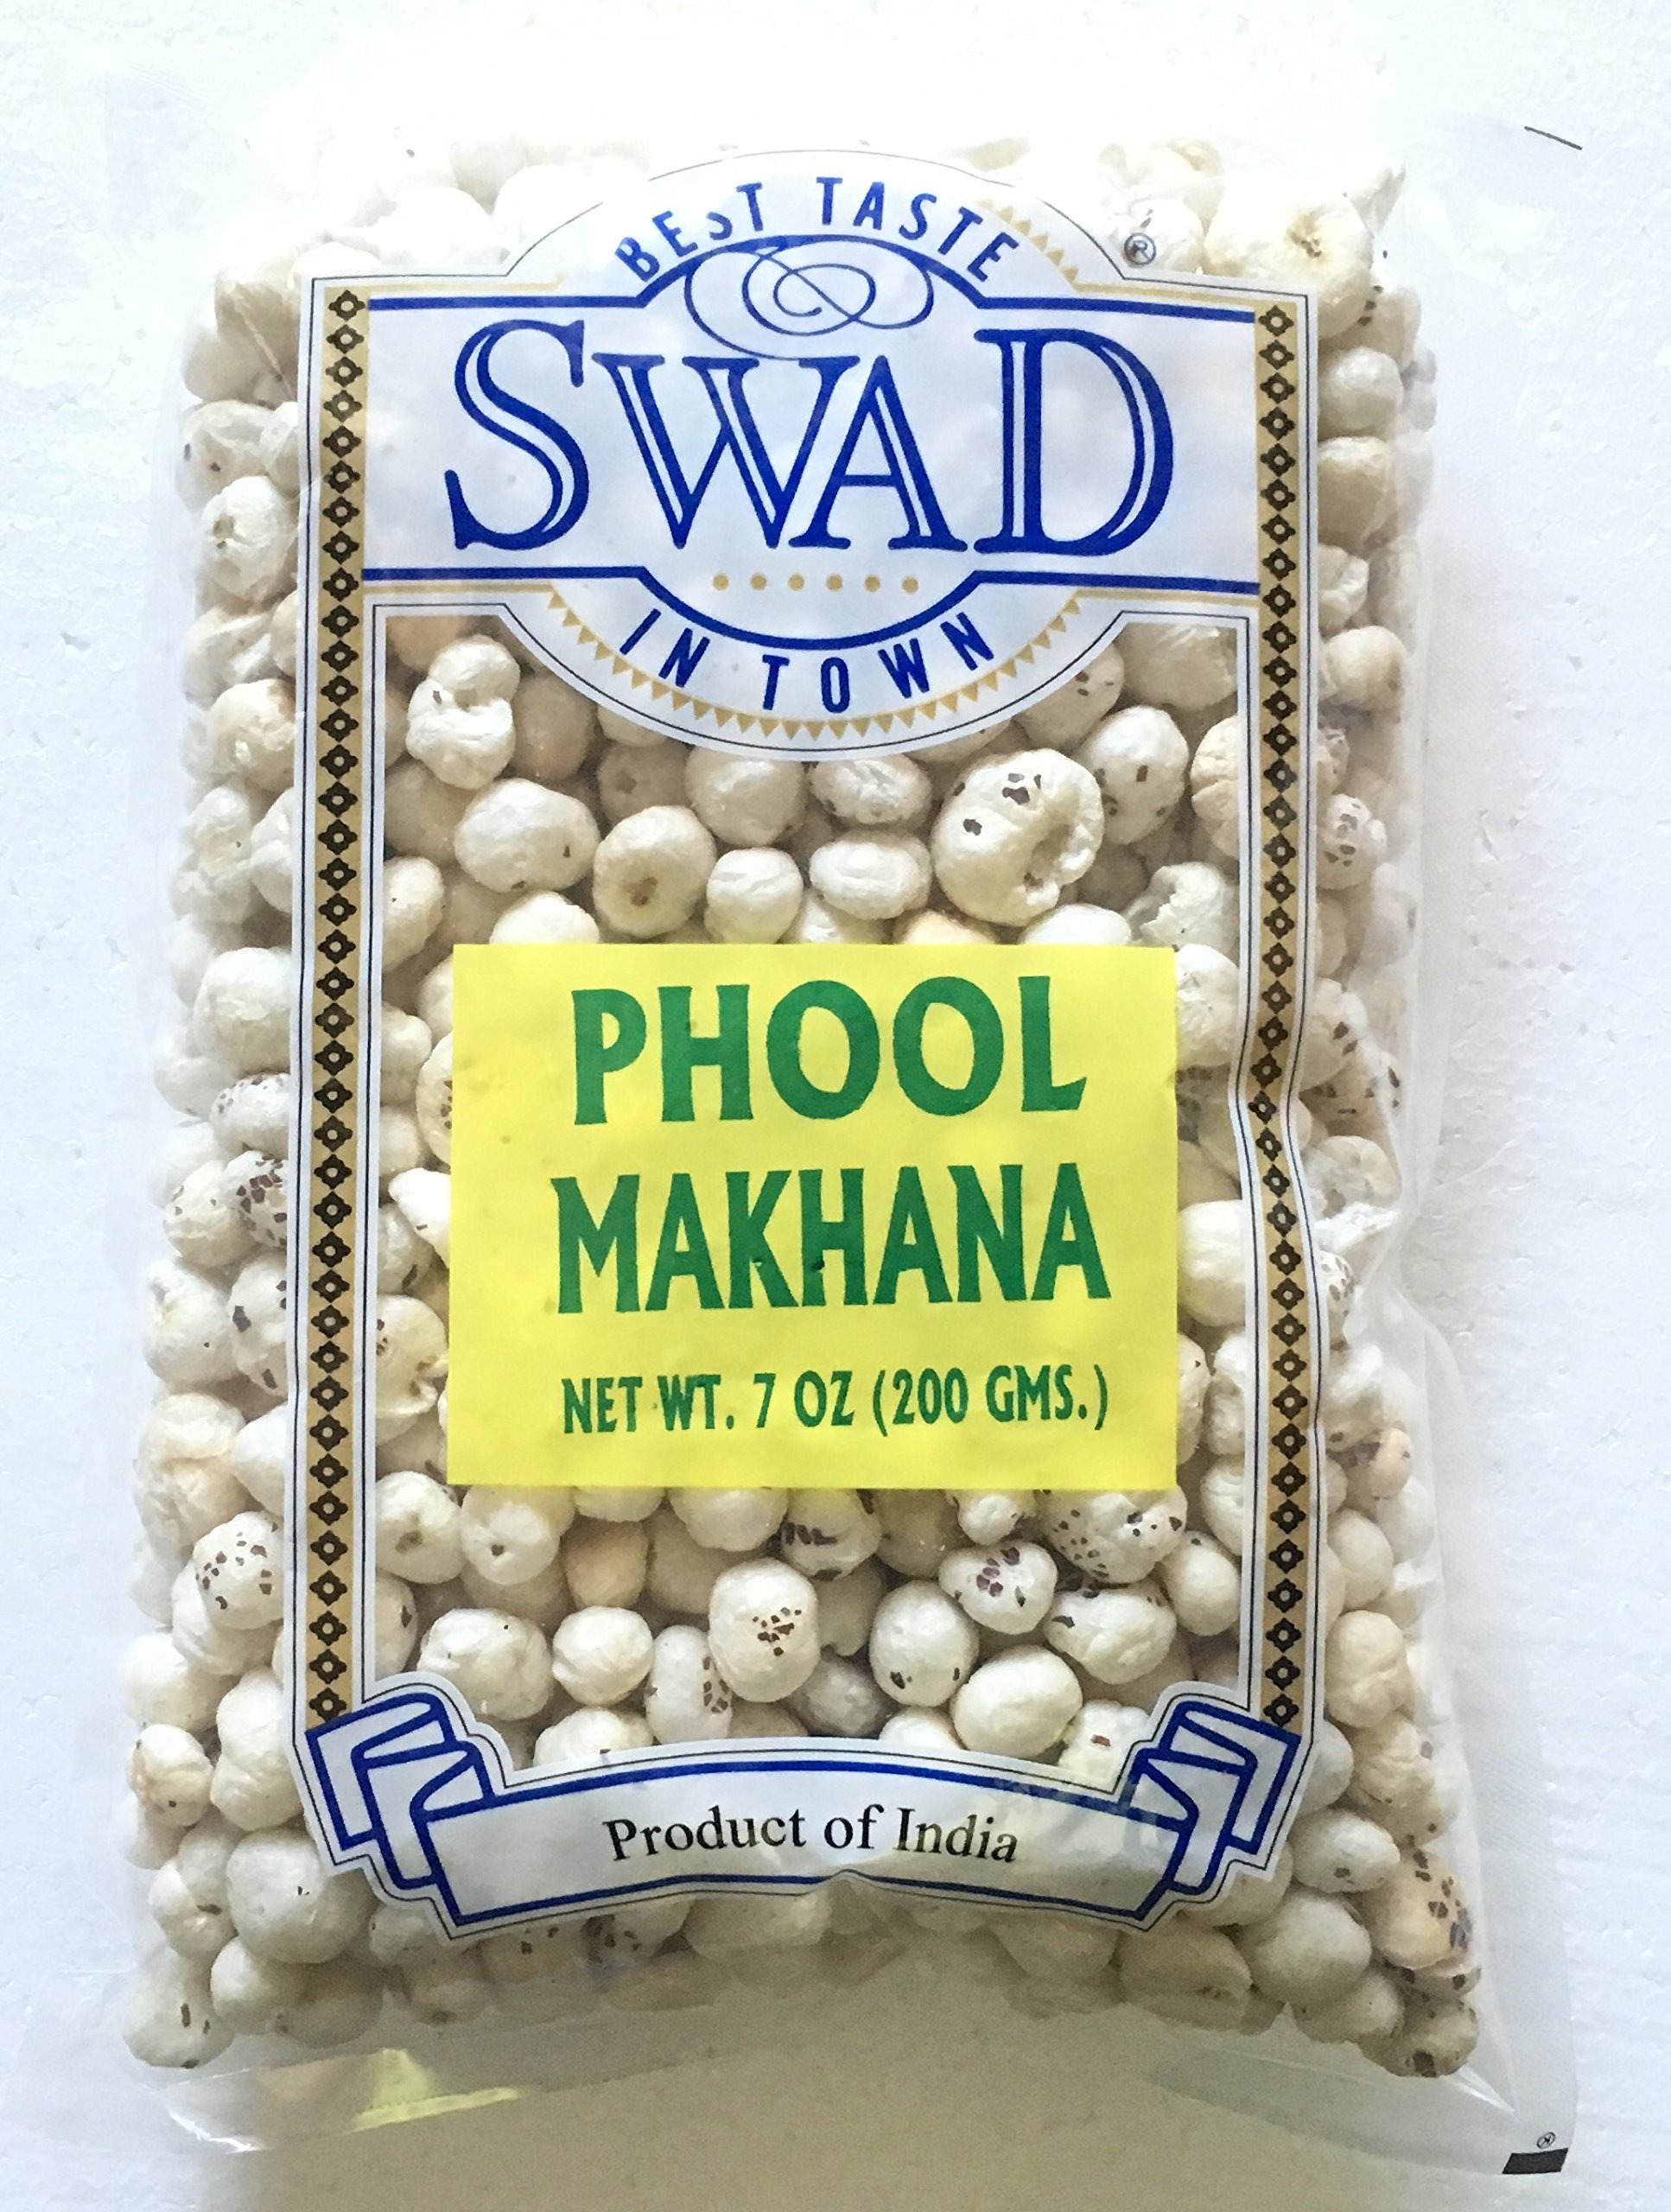
Item Name: Swad Phool Makhana - Puffed Lotus Seeds - 200 Grams
Bullet Point 1: Phool Makhana -Puffed Lotus Seeds - Kamal Kakdi
Bullet Point 2: Also known as Fox Nut or Eurayle Ferox.
Product Description: Phool makhana is the name given to popped lotus seeds used in Indian cooking.<br /><br /> The puffed lotus seed has the bitter centre core and the outer membrane are<br /><br /> removed, and is puffed, just as popcorn is puffed.It is a very popular food<br /><br /> during the fasting.'Makhane ki kheer' is the most popular kheer during fasting<br /><br /> .
Value: 1.0
Unit: Count

Price: 12.1